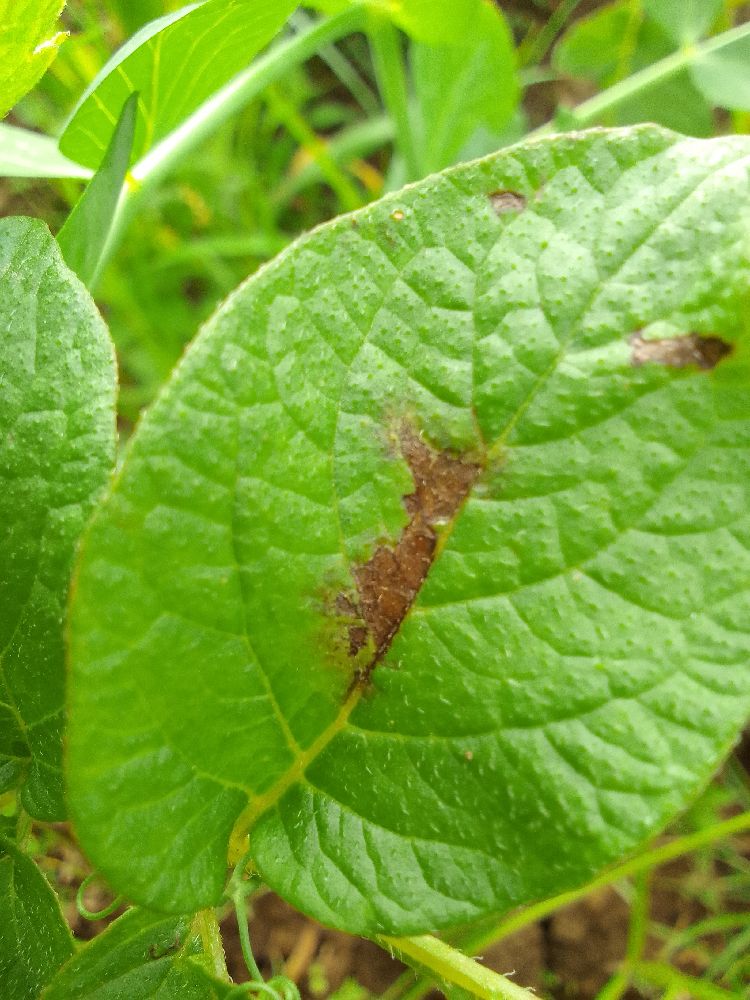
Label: Late blight